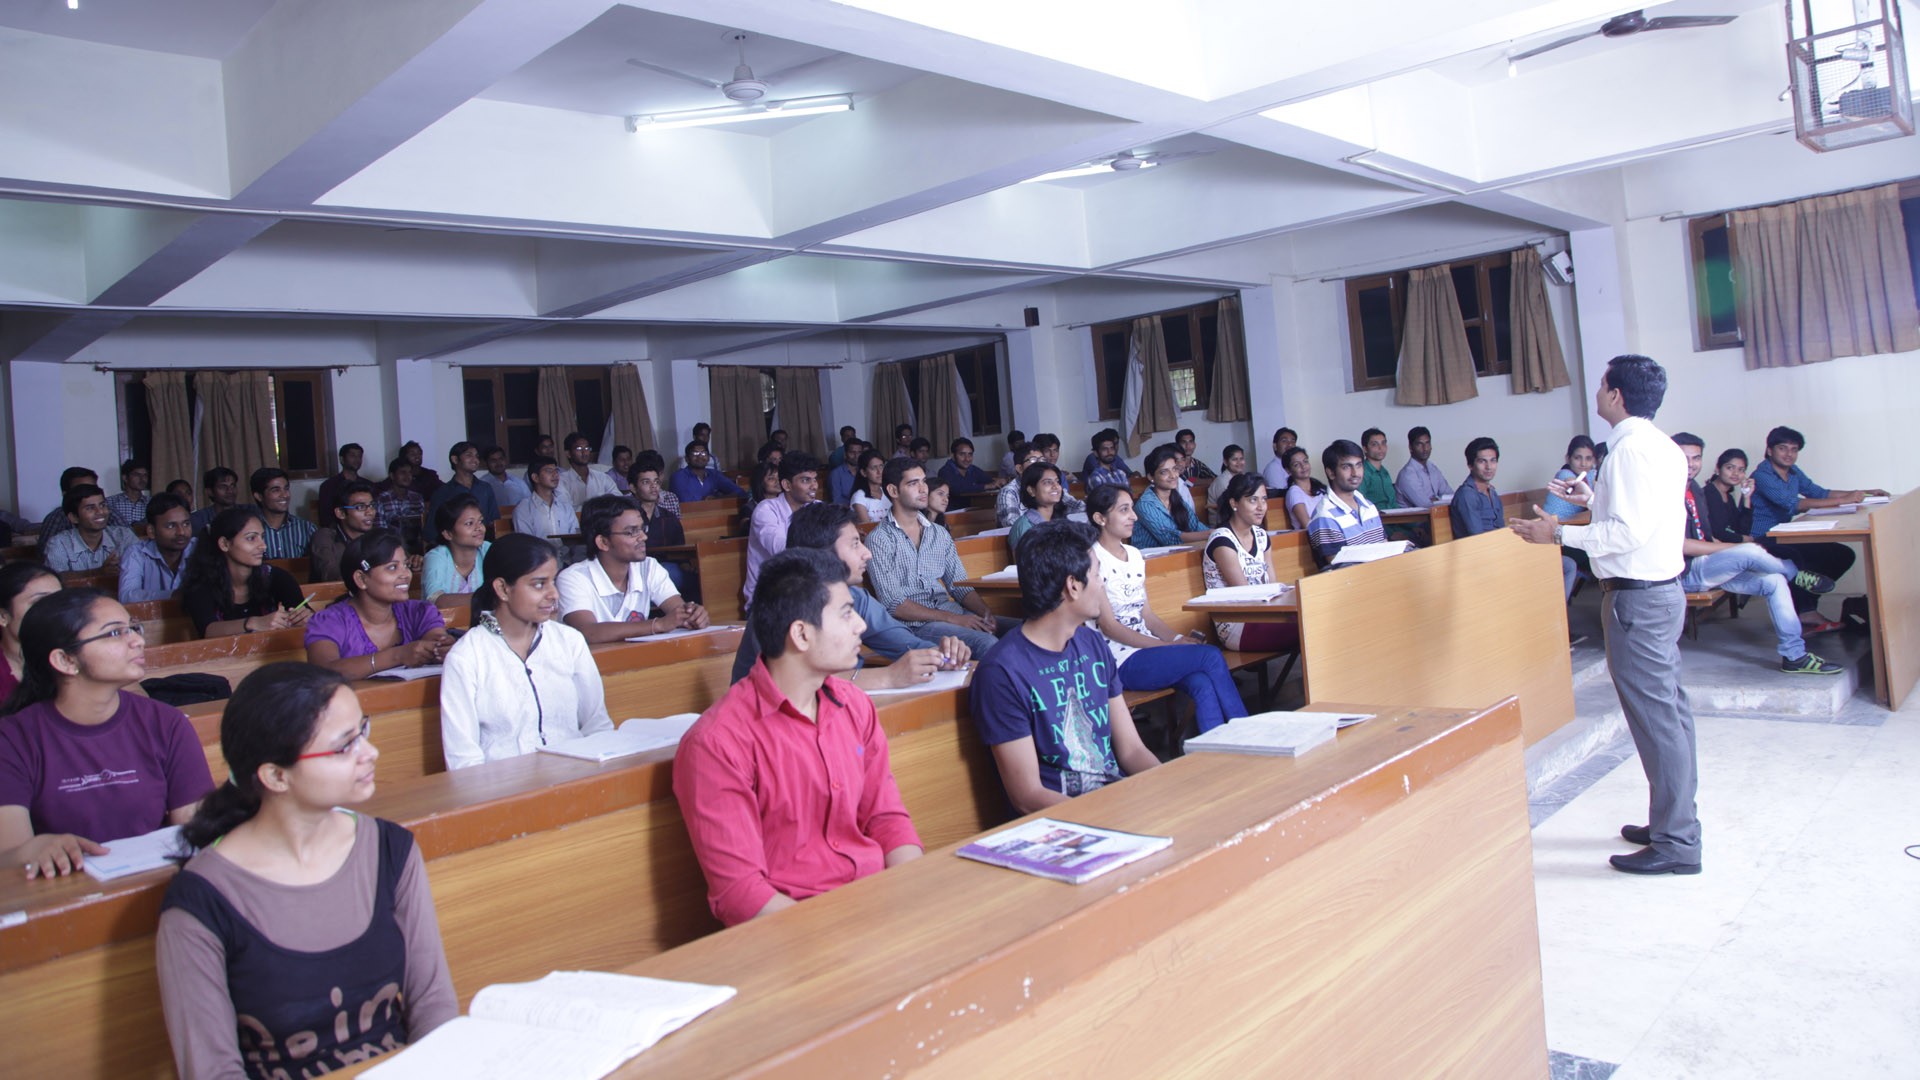
education, event, seminar, classroom, youth, student, room, school, training, high school, secondary school, meeting, building, lecture, job, business school, crowd, academic conference